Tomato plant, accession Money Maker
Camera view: horizontal (90 deg, fisheye); turntable rotation: 120 degrees
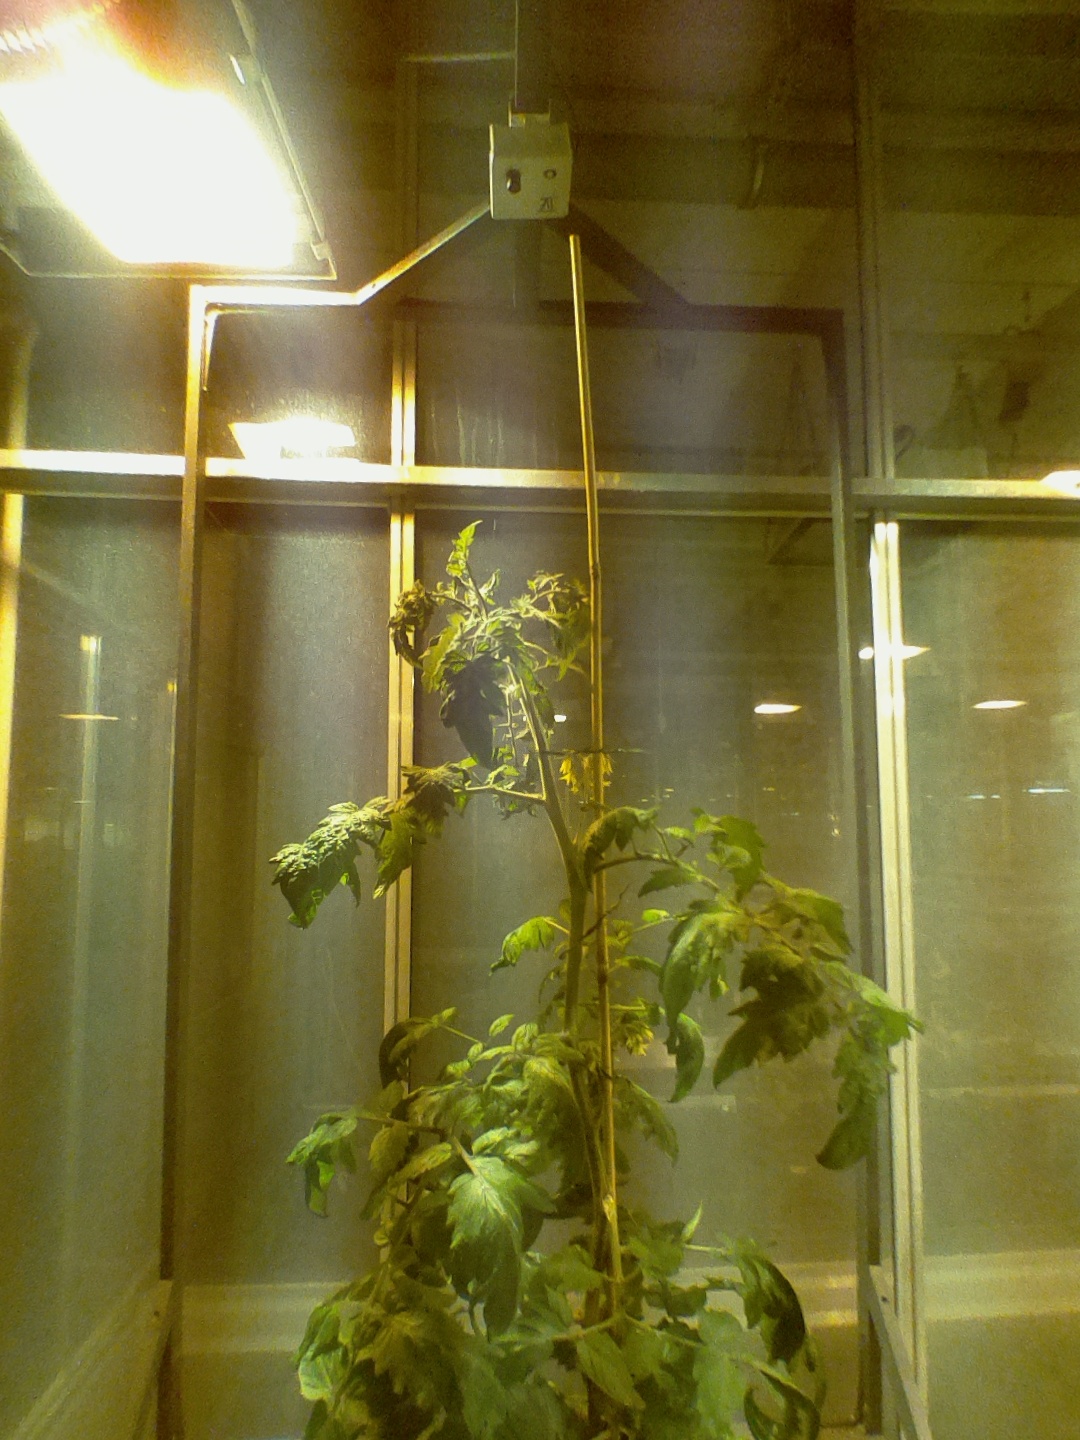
BBCH growth stage 69: End of flowering, 90%-100% of flowers open, more petals falling